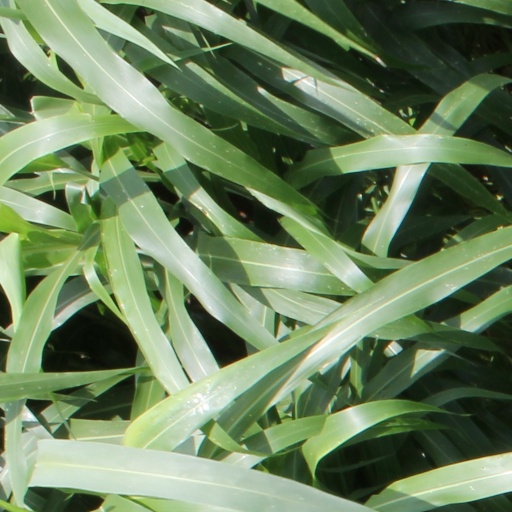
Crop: sorghum